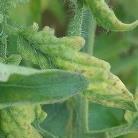
Crop: Tomato
Condition: virosis-d